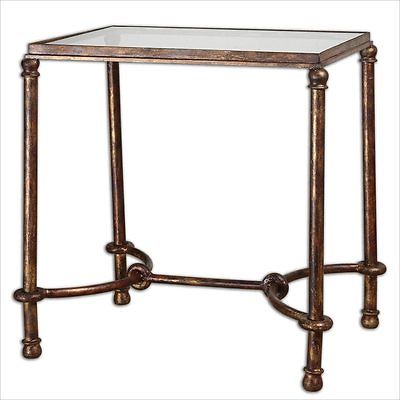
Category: table